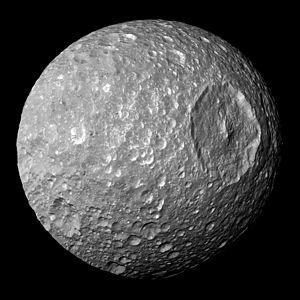
Vue de Mimas, une lune de saturne, prise par la sonde Cassini. Mimas mesure environ 396 km de diamètre. La structure la plus remarquable de ce satellite est le cratère Herschel, qui, avec 130 km de diamètre, domine le paysage. C'est ce cratère qui donne à Mimas l'aspect de l'étoile noire de la guerre des étoiles. Ce bassin d'impact est l'objet d'études scientifiques. Cette image a été a été obtenue le 13 février 2010, lors du passage de Cassini au plus près de l'astre, à une distance de 9
En astronomie, une planète naine est un objet céleste du Système solaire de classe intermédiaire entre une planète et un petit corps du Système solaire. Le terme fut adopté en 2006 par l'Union astronomique internationale afin d'éclaircir la classification des objets tournant autour du Soleil.
Dans le Système solaire, 184 satellites naturels ont été mises en évidence comme orbitant autour d'une planète ou d'une planète naine. On en dénombre près de 345 autour de planètes mineures et des découvertes sont annoncées régulièrement. Parmi ces satellites, seuls 19 ont une masse suffisante pour avoir acquis une forme sphéroïdale sous l'effet de leur propre gravité.